Minkhaung I

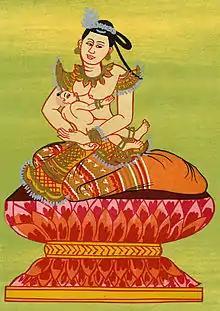
Shin Mi-Nauk portrayed as the Anauk Mibaya "nat"

In 1389/90, Swe was married to Princess Shin Mi-Nauk, daughter of the chief of Mohnyin, in a marriage of state. The marriage was part of the effort by Ava and Mohnyin to mend their fences after the 1387–88 war between the two states. On the advice of Chief Minister Min Yaza, King Swa selected Swe to marry Mi-Nauk. While the peace with Mohnyin did not last—Ava and Mohnyin were to fight another war just three years later—the marriage between Swe and Mi-Nauk lasted. The couple had four children at Pyinzi: Minye Kyawswa, Saw Pyei Chantha, Minye Thihathu and Minye Kyawhtin.